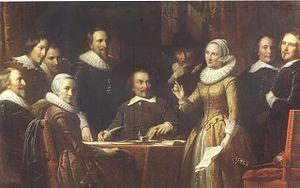
Maria Tesselschade Roemers[dochter] Visscher, également connue comme Tesselschade, née à Amsterdam le 25 mars 1594 et enterrée à Amsterdam le 24 juin 1649, est une poétesse de la république des Sept Pays-Bas-Unis.
Le cercle de Muiden était un groupe d'écrivains et de musiciens tenant régulièrement des réunions au château fort médiéval de Muiden en néerlandais : Muiderslot. Ce cercle était un cénacle, né spontanément, d'amis aimant se retrouver pour pratiquer les arts. Il ne s'agit donc pas d'un cercle littéraire plus ou moins officialisé, bien organisé et structuré. Ce fut surtout à partir du XIXᵉ siècle qu'on fit grand cas de son existence. Des cercles littéraires, jouant un rôle social dépassant le divertissement entre amis, étaient, au XVIIᵉ siècle, les chambres de rhétoriques.